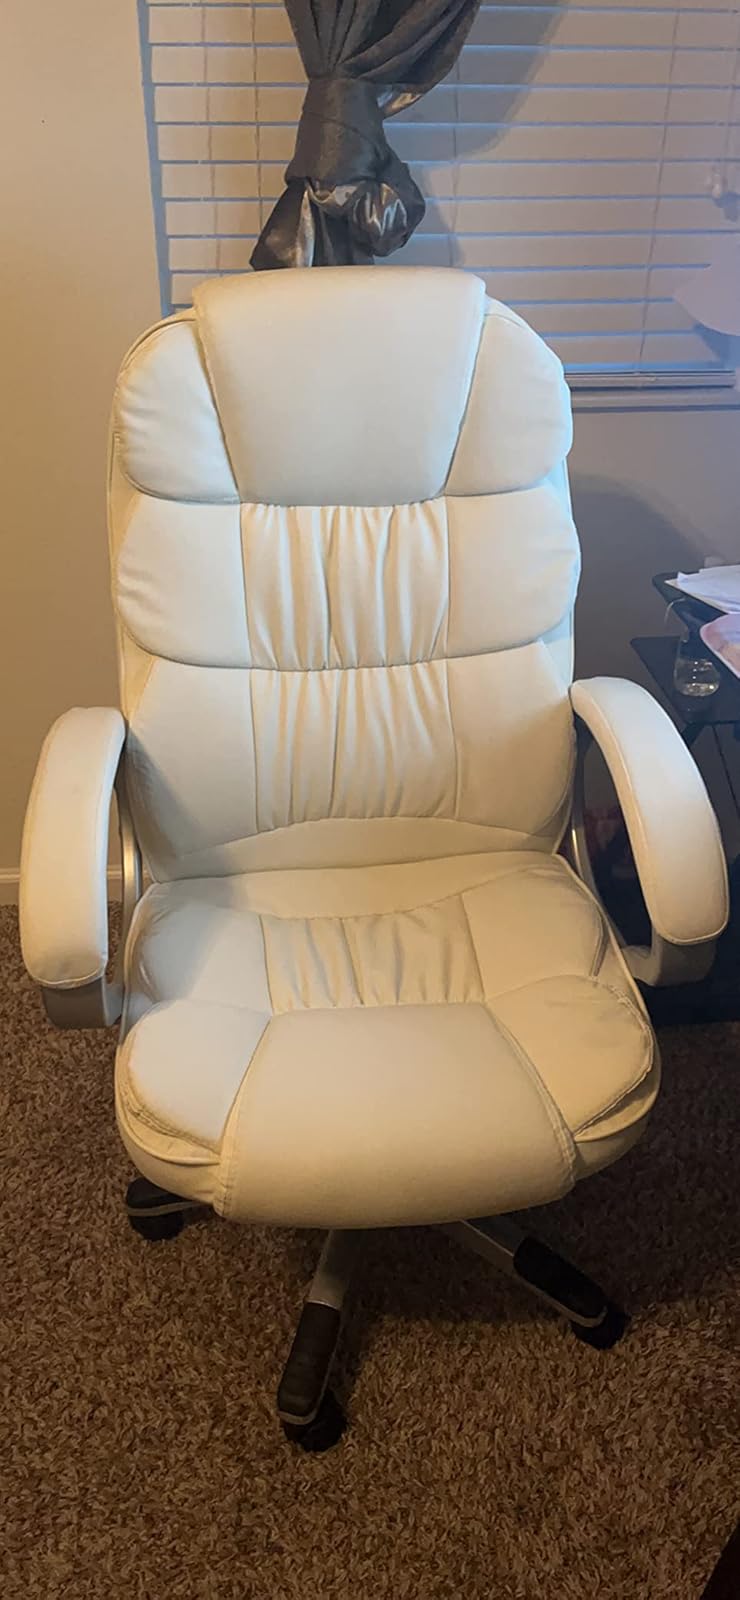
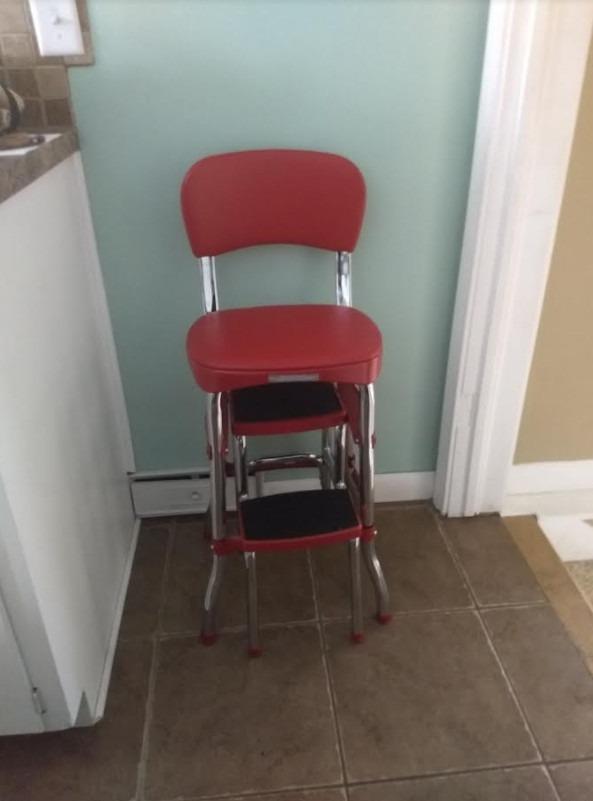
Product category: items_chair
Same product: no